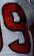
Number: 9